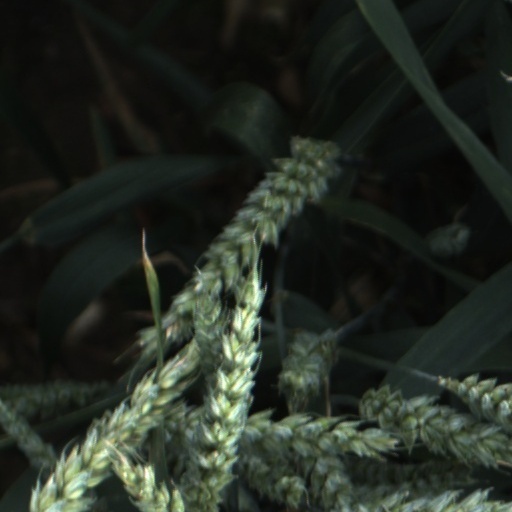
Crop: wheat